Isle of Wight Walking Festival

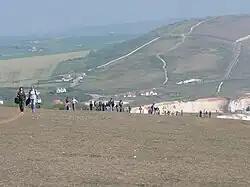
Walkers on Tennyson Down on one of the many walks.

The Isle of Wight Walking Festival is a walking festival which takes place annually on the Isle of Wight, around May spanning two weeks. The event has been running for more than 12 years. The 2009 event featured over 300 walks and over 24,500 people taking part, making it the largest currently to date, and the festival as a whole the largest walking festival in the UK. The event finishes with 'Walk the Wight', the largest walk from Bembridge to The Needles (One side of the island to the other). For the past six years the event has been sponsored by Ordnance Survey as part of a contract which ended with the 2009 event. As it has not been renewed a search for a new sponsor has started.